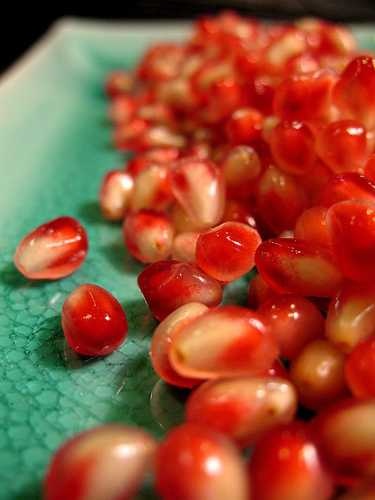
Label: Pomegranate